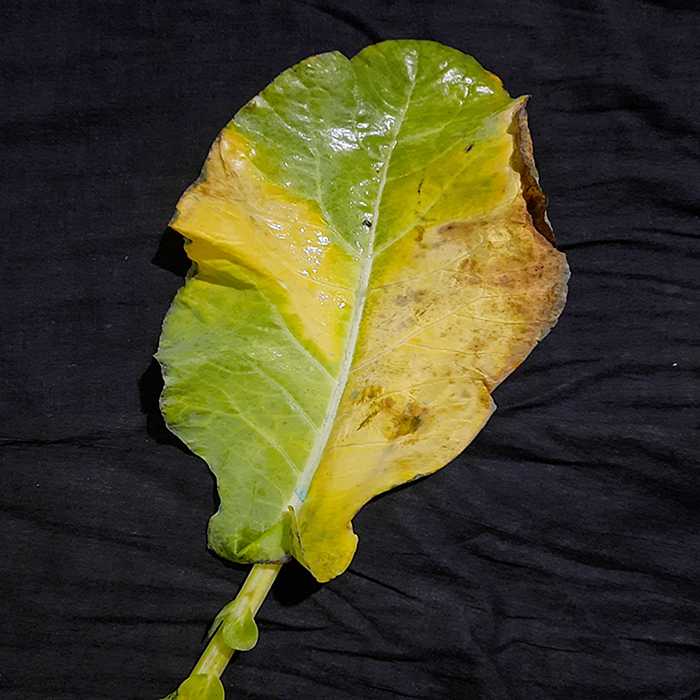
Plant: Cauliflower
Label: Black Rot